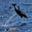
Label: dolphin